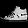
Label: Sneaker